Kålhuvudet

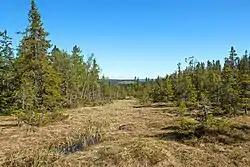
Kålhuvudet

Kålhuvudet or the Kålhuvudets Nature Reserve is situated in Örnsköldsvik Municipality, in Björna parish of Västernorrland County in northern Sweden. It is located 7 km southwest of Hemling and covers 770 hectares.